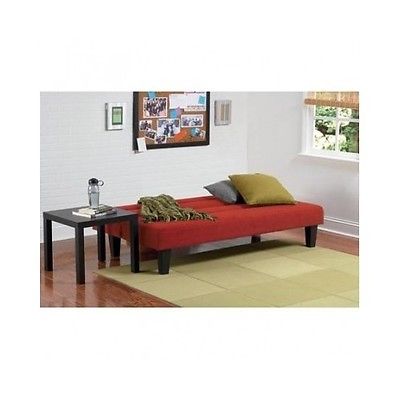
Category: sofa